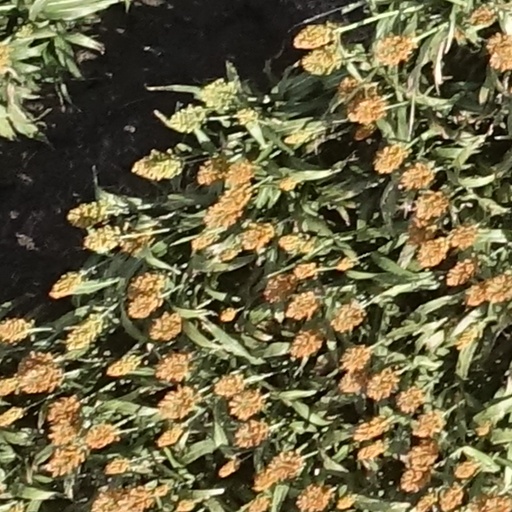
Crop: sorghum